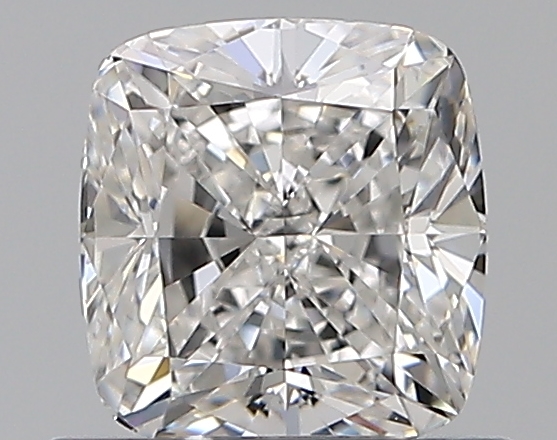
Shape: cushion
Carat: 0.8
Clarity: VS1
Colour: F
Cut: EX
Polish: EX
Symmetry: VG
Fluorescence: N
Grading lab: GIA
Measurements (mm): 5.33 x 5.04 x 3.5